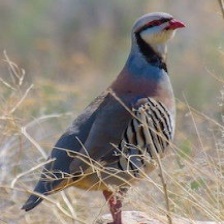
Species: CHUKAR PARTRIDGE
Scientific name: ALECTORIS CHUKAR
ImageNet parent category: partridge